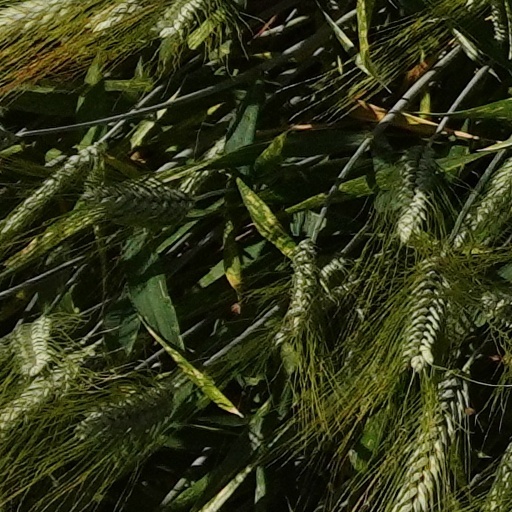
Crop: wheat